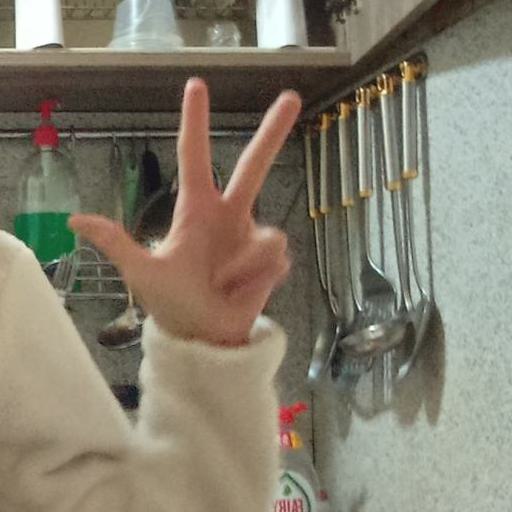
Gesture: three2